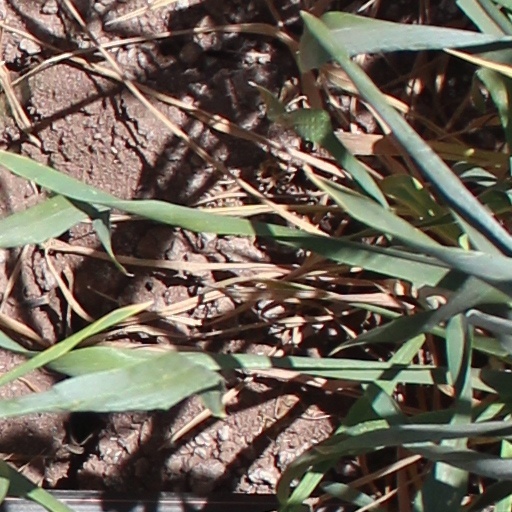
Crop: wheat